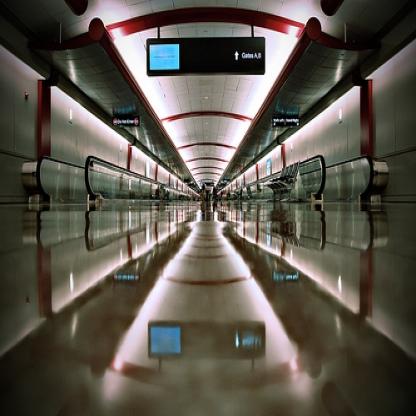
Scene: Indoor